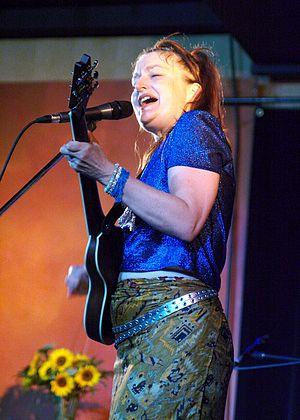
Jane Siberry ou Issa est une chanteuse et une compositrice canadienne.